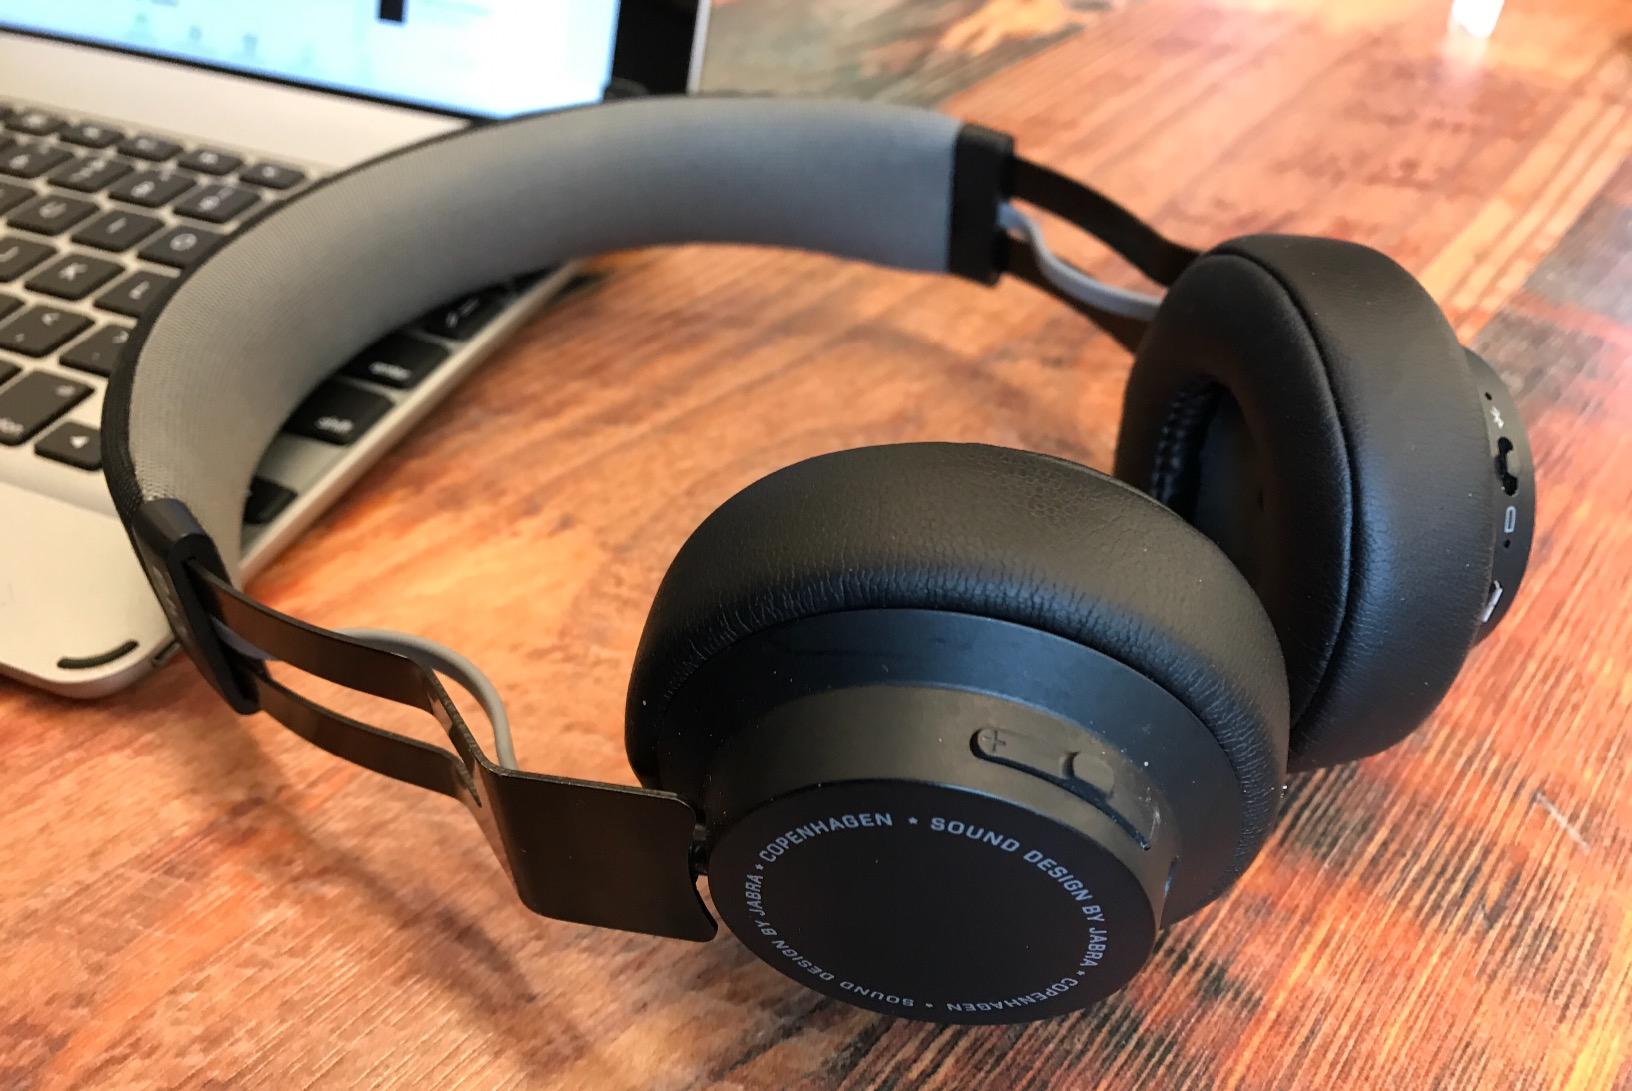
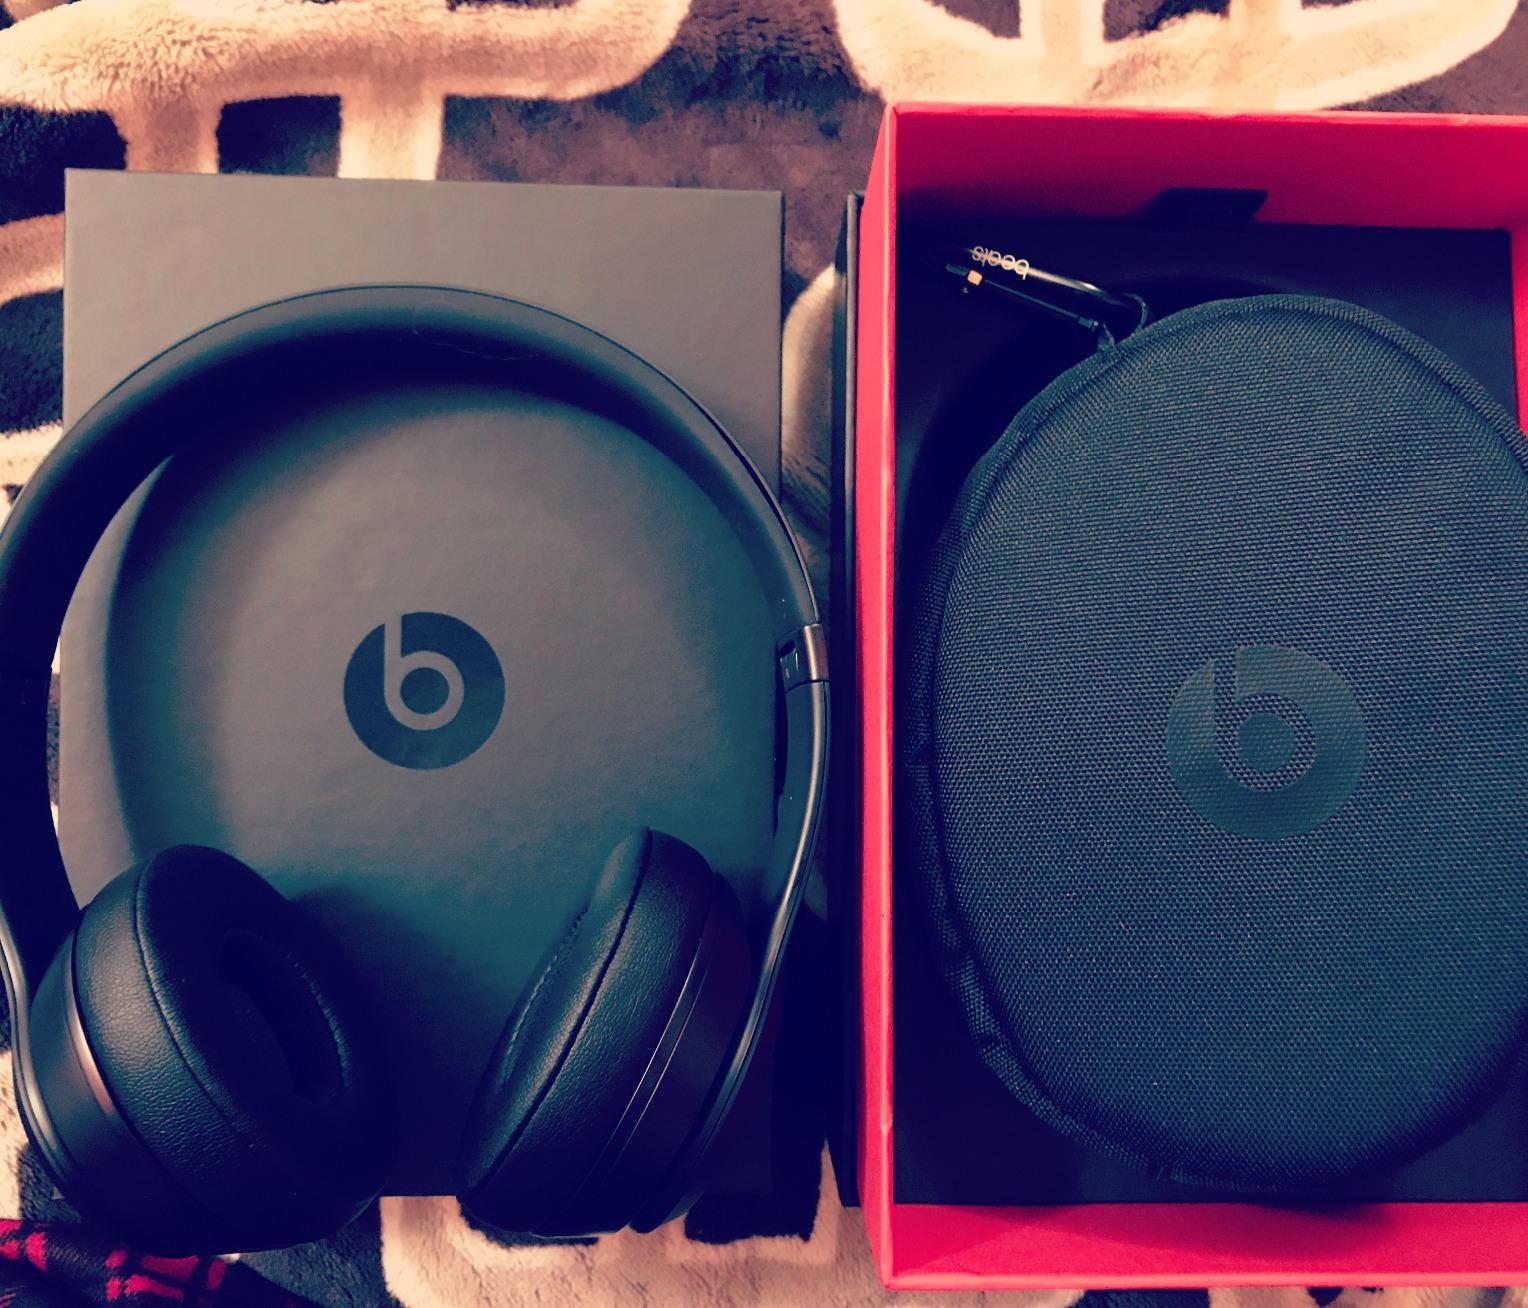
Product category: headphones
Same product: no